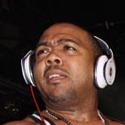
Age: 37